History of the Los Angeles Lakers

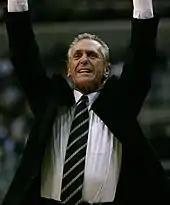
Head coach Pat Riley engineered the fast-break offense to the trademark Showtime-era Lakers, earning four championships in the process.

Just 14 games into the season, the Lakers' rookie head coach, Jack McKinney suffered a serious head injury in a bicycle accident. Assistant coach Paul Westhead stepped in as the team's new head coach. Officially, Westhead began his head coaching term serving as the "interim" head coach. But the severity of McKinney's injury meant a long convalescence, and that combined with Westhead's subsequent success in the job ultimately meant that McKinney would not return to the Lakers. Westhead's promotion to the head coaching position also meant there was an assistant's post open, for which the Lakers hired then-TV commentator Pat Riley to fill in. Kareem Abdul-Jabbar had a fantastic year (earning his sixth and final MVP award) as the Lakers won 60 regular season games. They beat the Suns and SuperSonics in the playoffs and then defeated Julius Erving's 76ers to win the NBA championship, behind an incredible Game 6 performance by the rookie Magic Johnson, who scored 42 points, pulled 15 rebounds, and dished 7 assists, while starting at center for an injured Abdul-Jabbar. That alone won Johnson the first of his three Finals MVP awards.